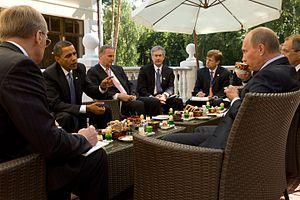
Vladimir Vladimirovitch Poutine, né le 7 octobre 1952 à Léningrad, est un homme d'État russe. Depuis 1999, il est la figure centrale de l’exécutif, alternativement comme président du gouvernement et président de la fédération de Russie.